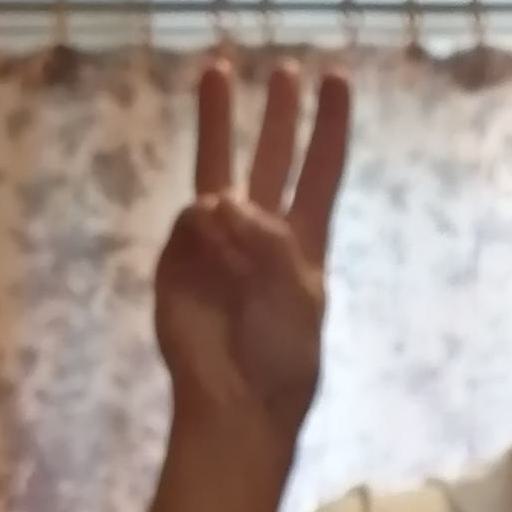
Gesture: three